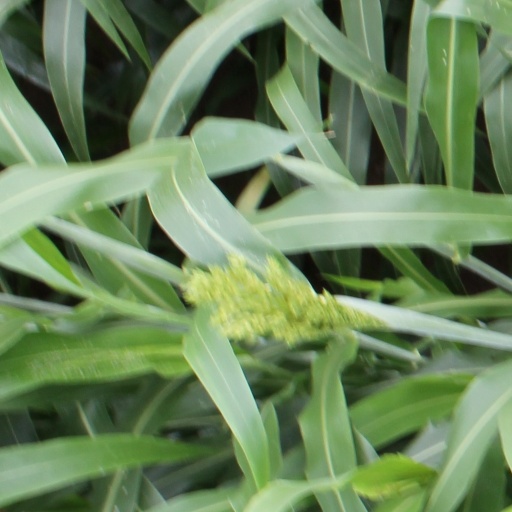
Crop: sorghum